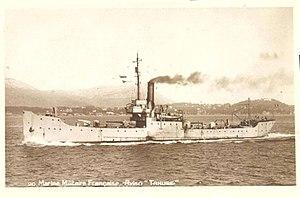
L'aviso Tahure de la marine militaire française avant 1939
Le Vauquois est un aviso de classe Arras de la Marine nationale française en service de 1920 à 1940. Il est coulé non loin du Conquet par une mine dérivante larguée par la Luftwaffe tout à la fin de la campagne de France, durant la Seconde Guerre mondiale.
Cette liste présente les avisos « modernes » ayant été en service dans la Marine française.
La classe Arras était une grande série d'avisos français, aviso de 1ʳᵉ classe, construite avant la fin de la Première Guerre mondiale.
Le Tahure était un aviso français de la classe Arras, lancé en mars 1919 et en service dans la marine française de 1920 à avril 1944. Comme la plupart des avisos de cette classe, il est nommé d'après une ville en première ligne lors de la première guerre mondiale, ici la ville de Tahure.